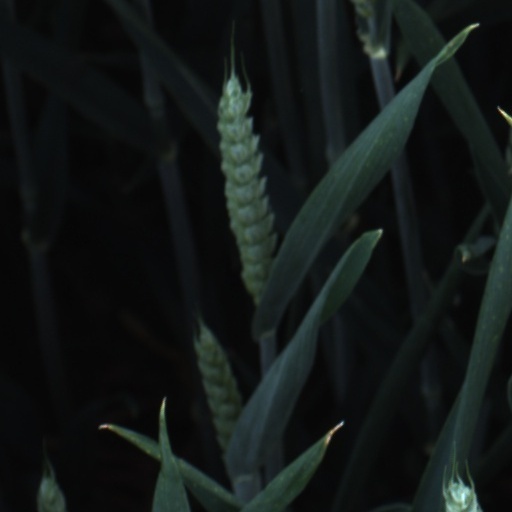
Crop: wheat